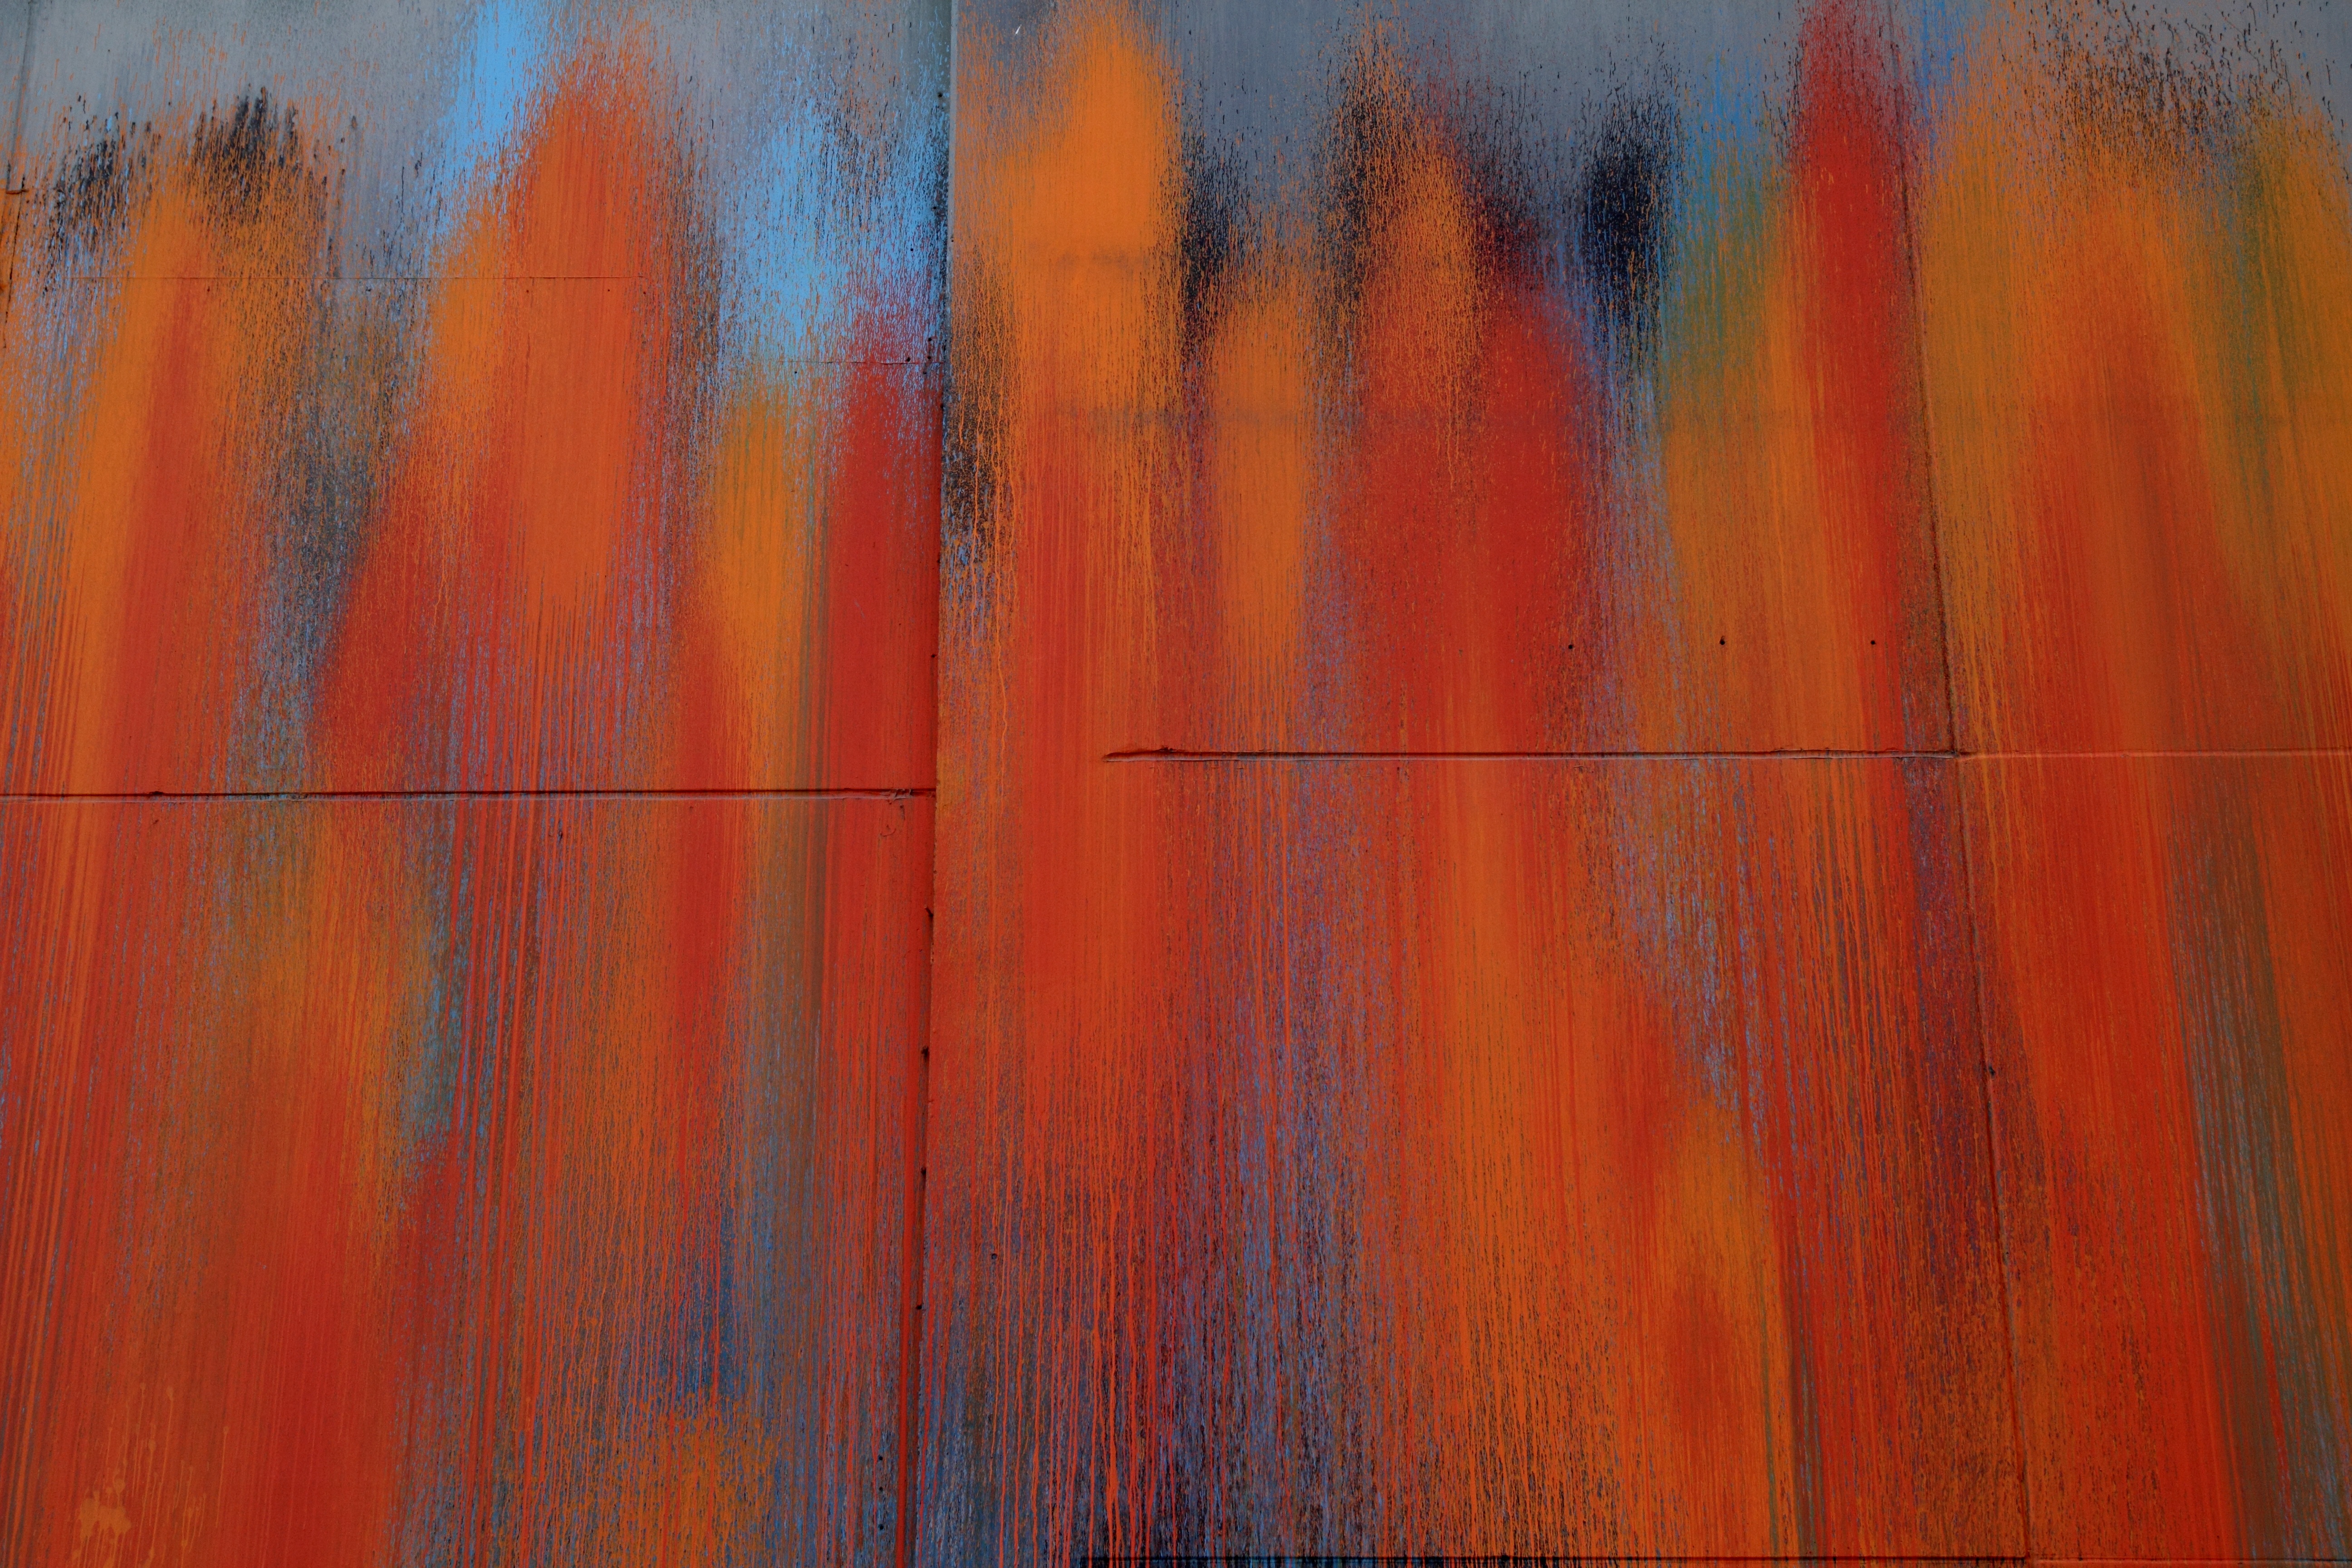
wood, texture, floor, line, red, color, material, painting, modern art, acrylic paint